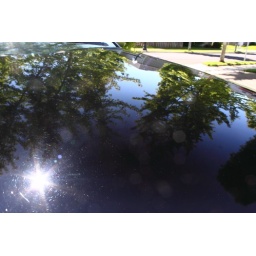
ahh the joys of owning a black car. by the time I uploaded this I'm sure it is dirty again